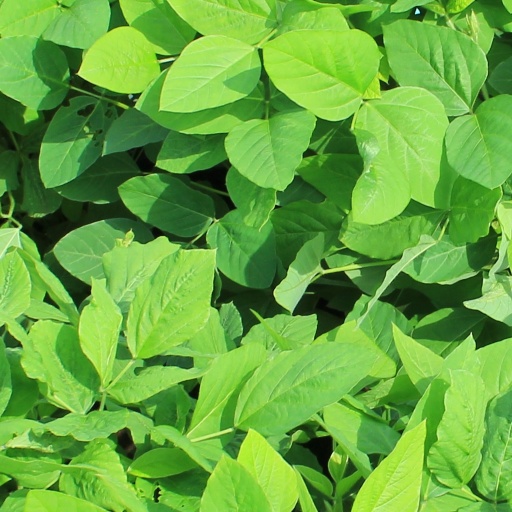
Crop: soybean